Irving Babbitt

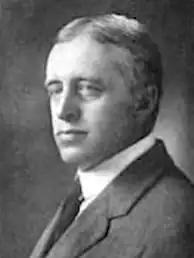

Irving Babbitt (August 2, 1865 – July 15, 1933) was an American academic and literary critic, noted for his founding role in a movement that became known as the New Humanism, a significant influence on literary discussion and conservative thought in the period between 1910 and 1930. He was a cultural critic in the tradition of Matthew Arnold and a consistent opponent of romanticism, as represented by the writings of Jean-Jacques Rousseau. Politically he can, without serious distortion, be called a follower of Aristotle and Edmund Burke. He was an advocate of classical humanism but also offered an ecumenical defense of religion. His humanism implied a broad knowledge of various moral and religious traditions. His book "Democracy and Leadership" (1924) is regarded as a classic text of political conservatism. Babbitt is regarded as a major influence over American cultural and political conservatism.